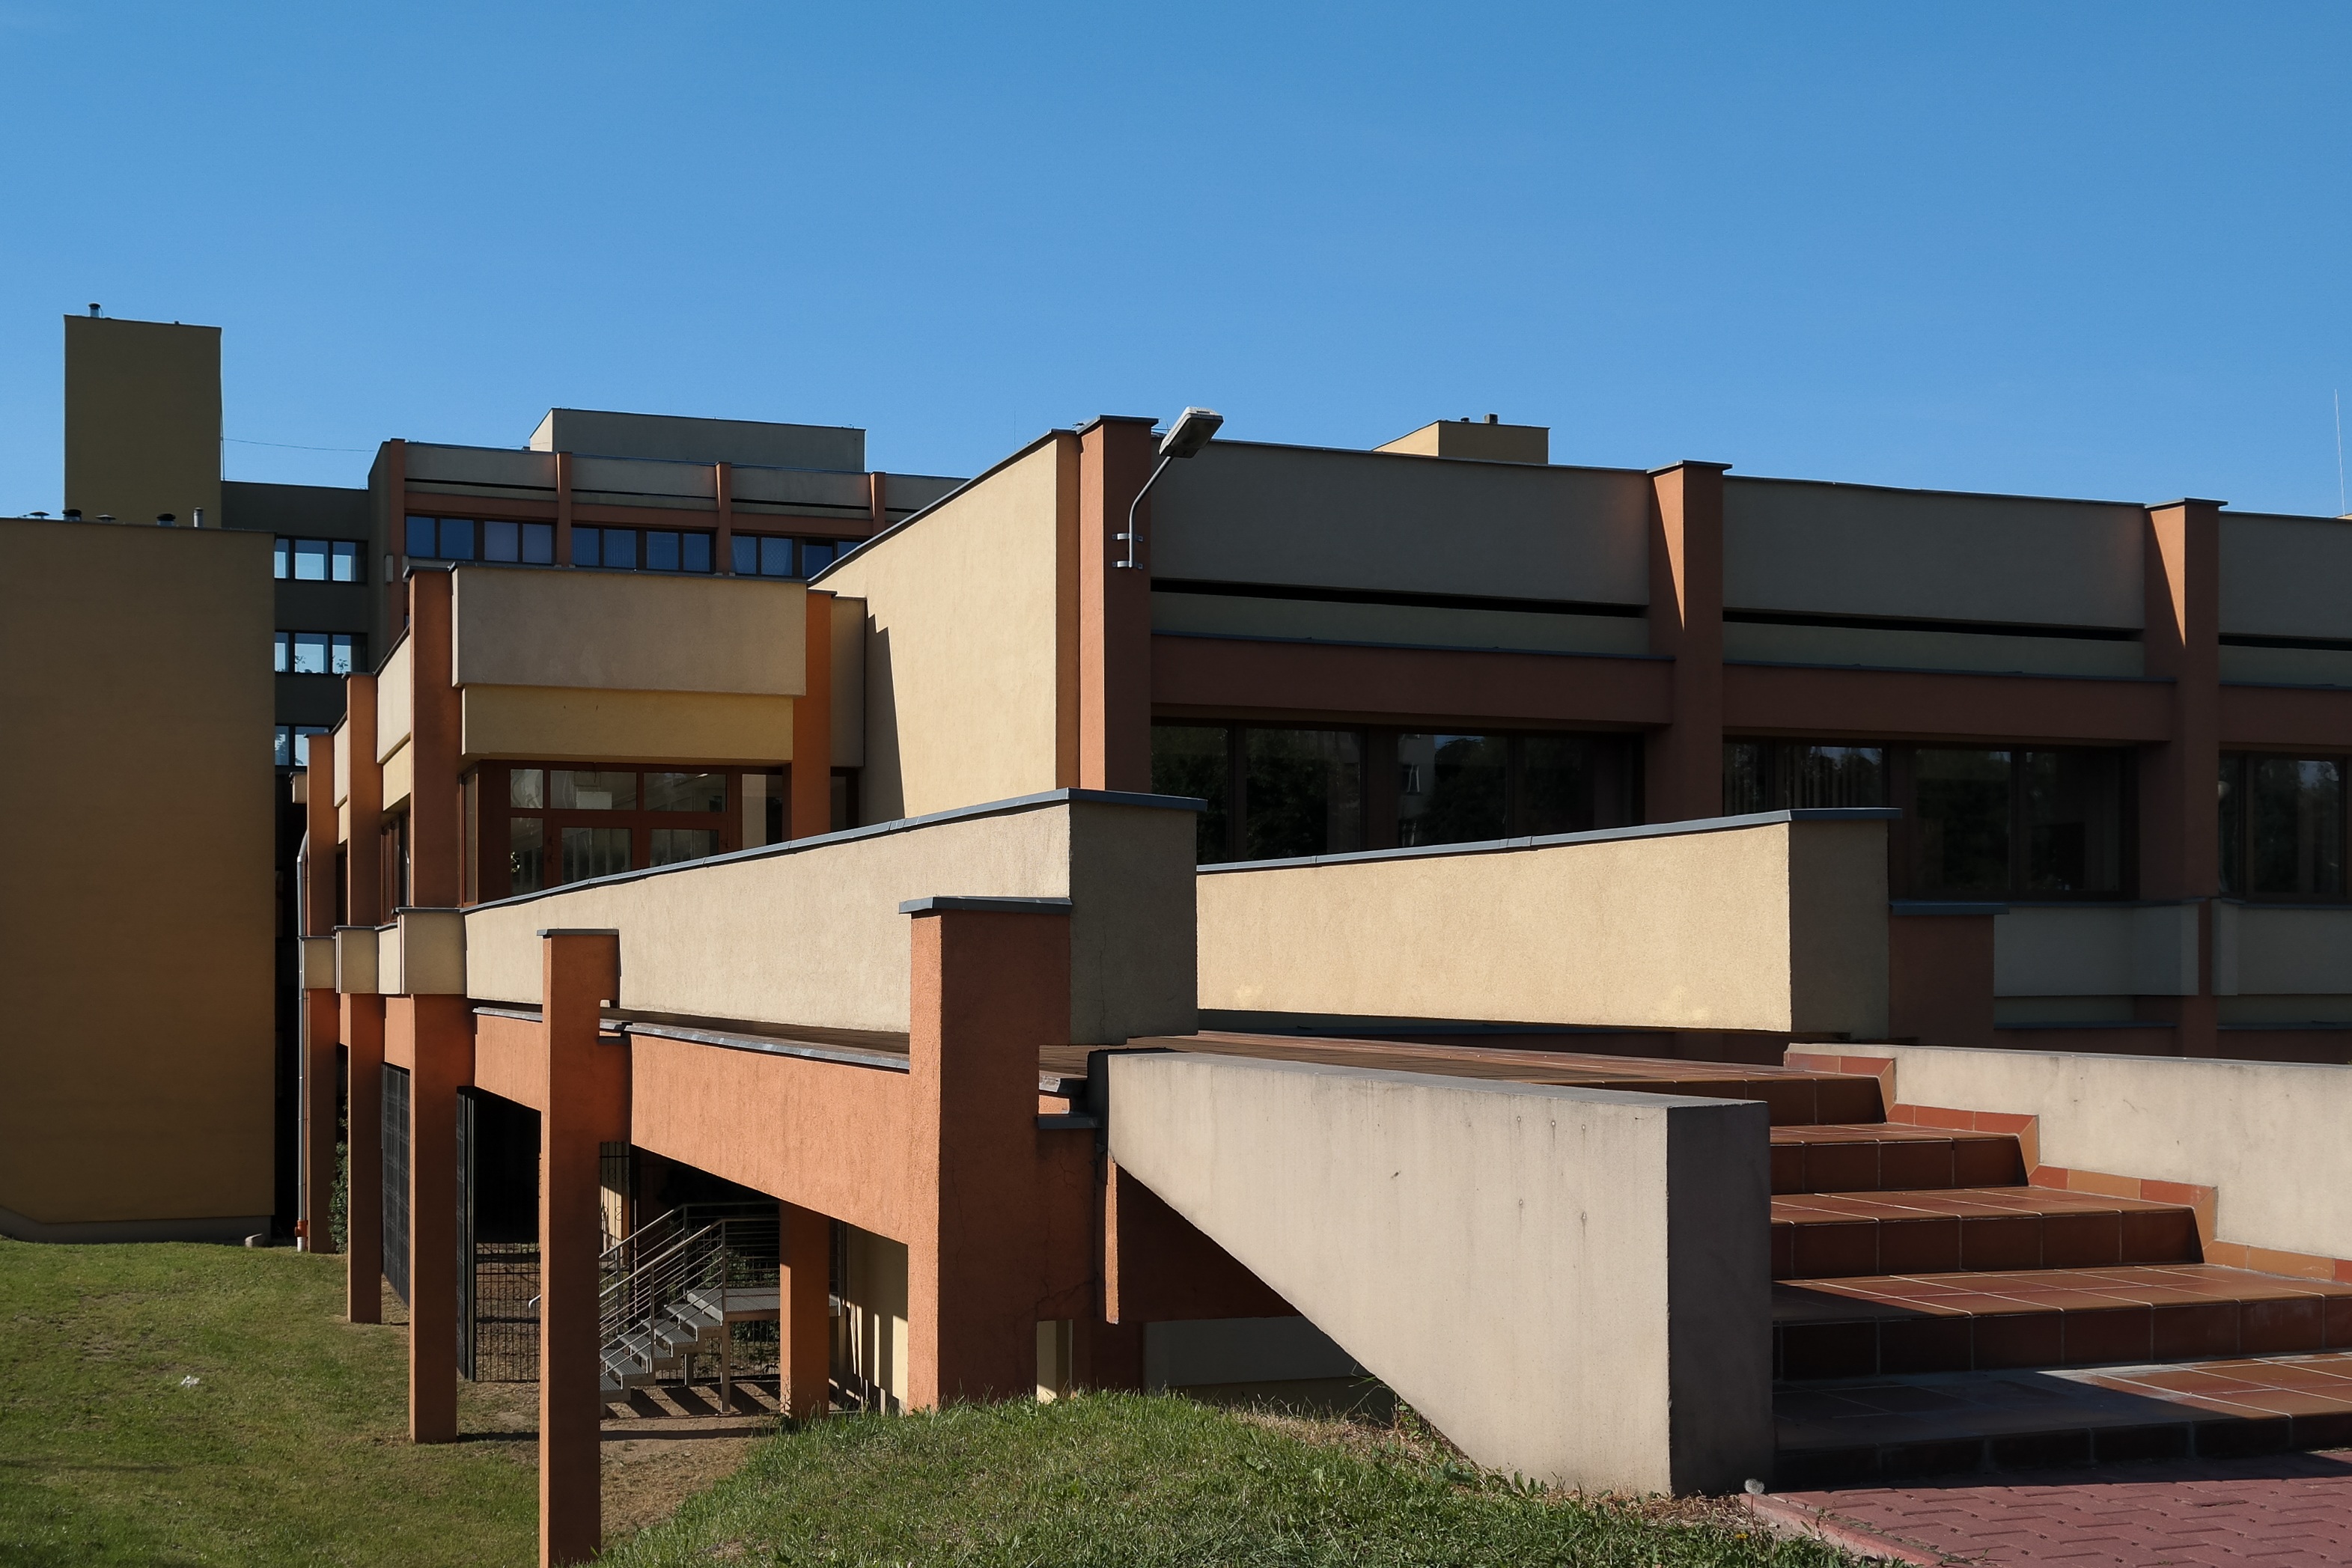
architecture, wood, boat, house, building, home, student, facade, property, professional, science, university, estate, physics, real estate, residential area, outdoor structure